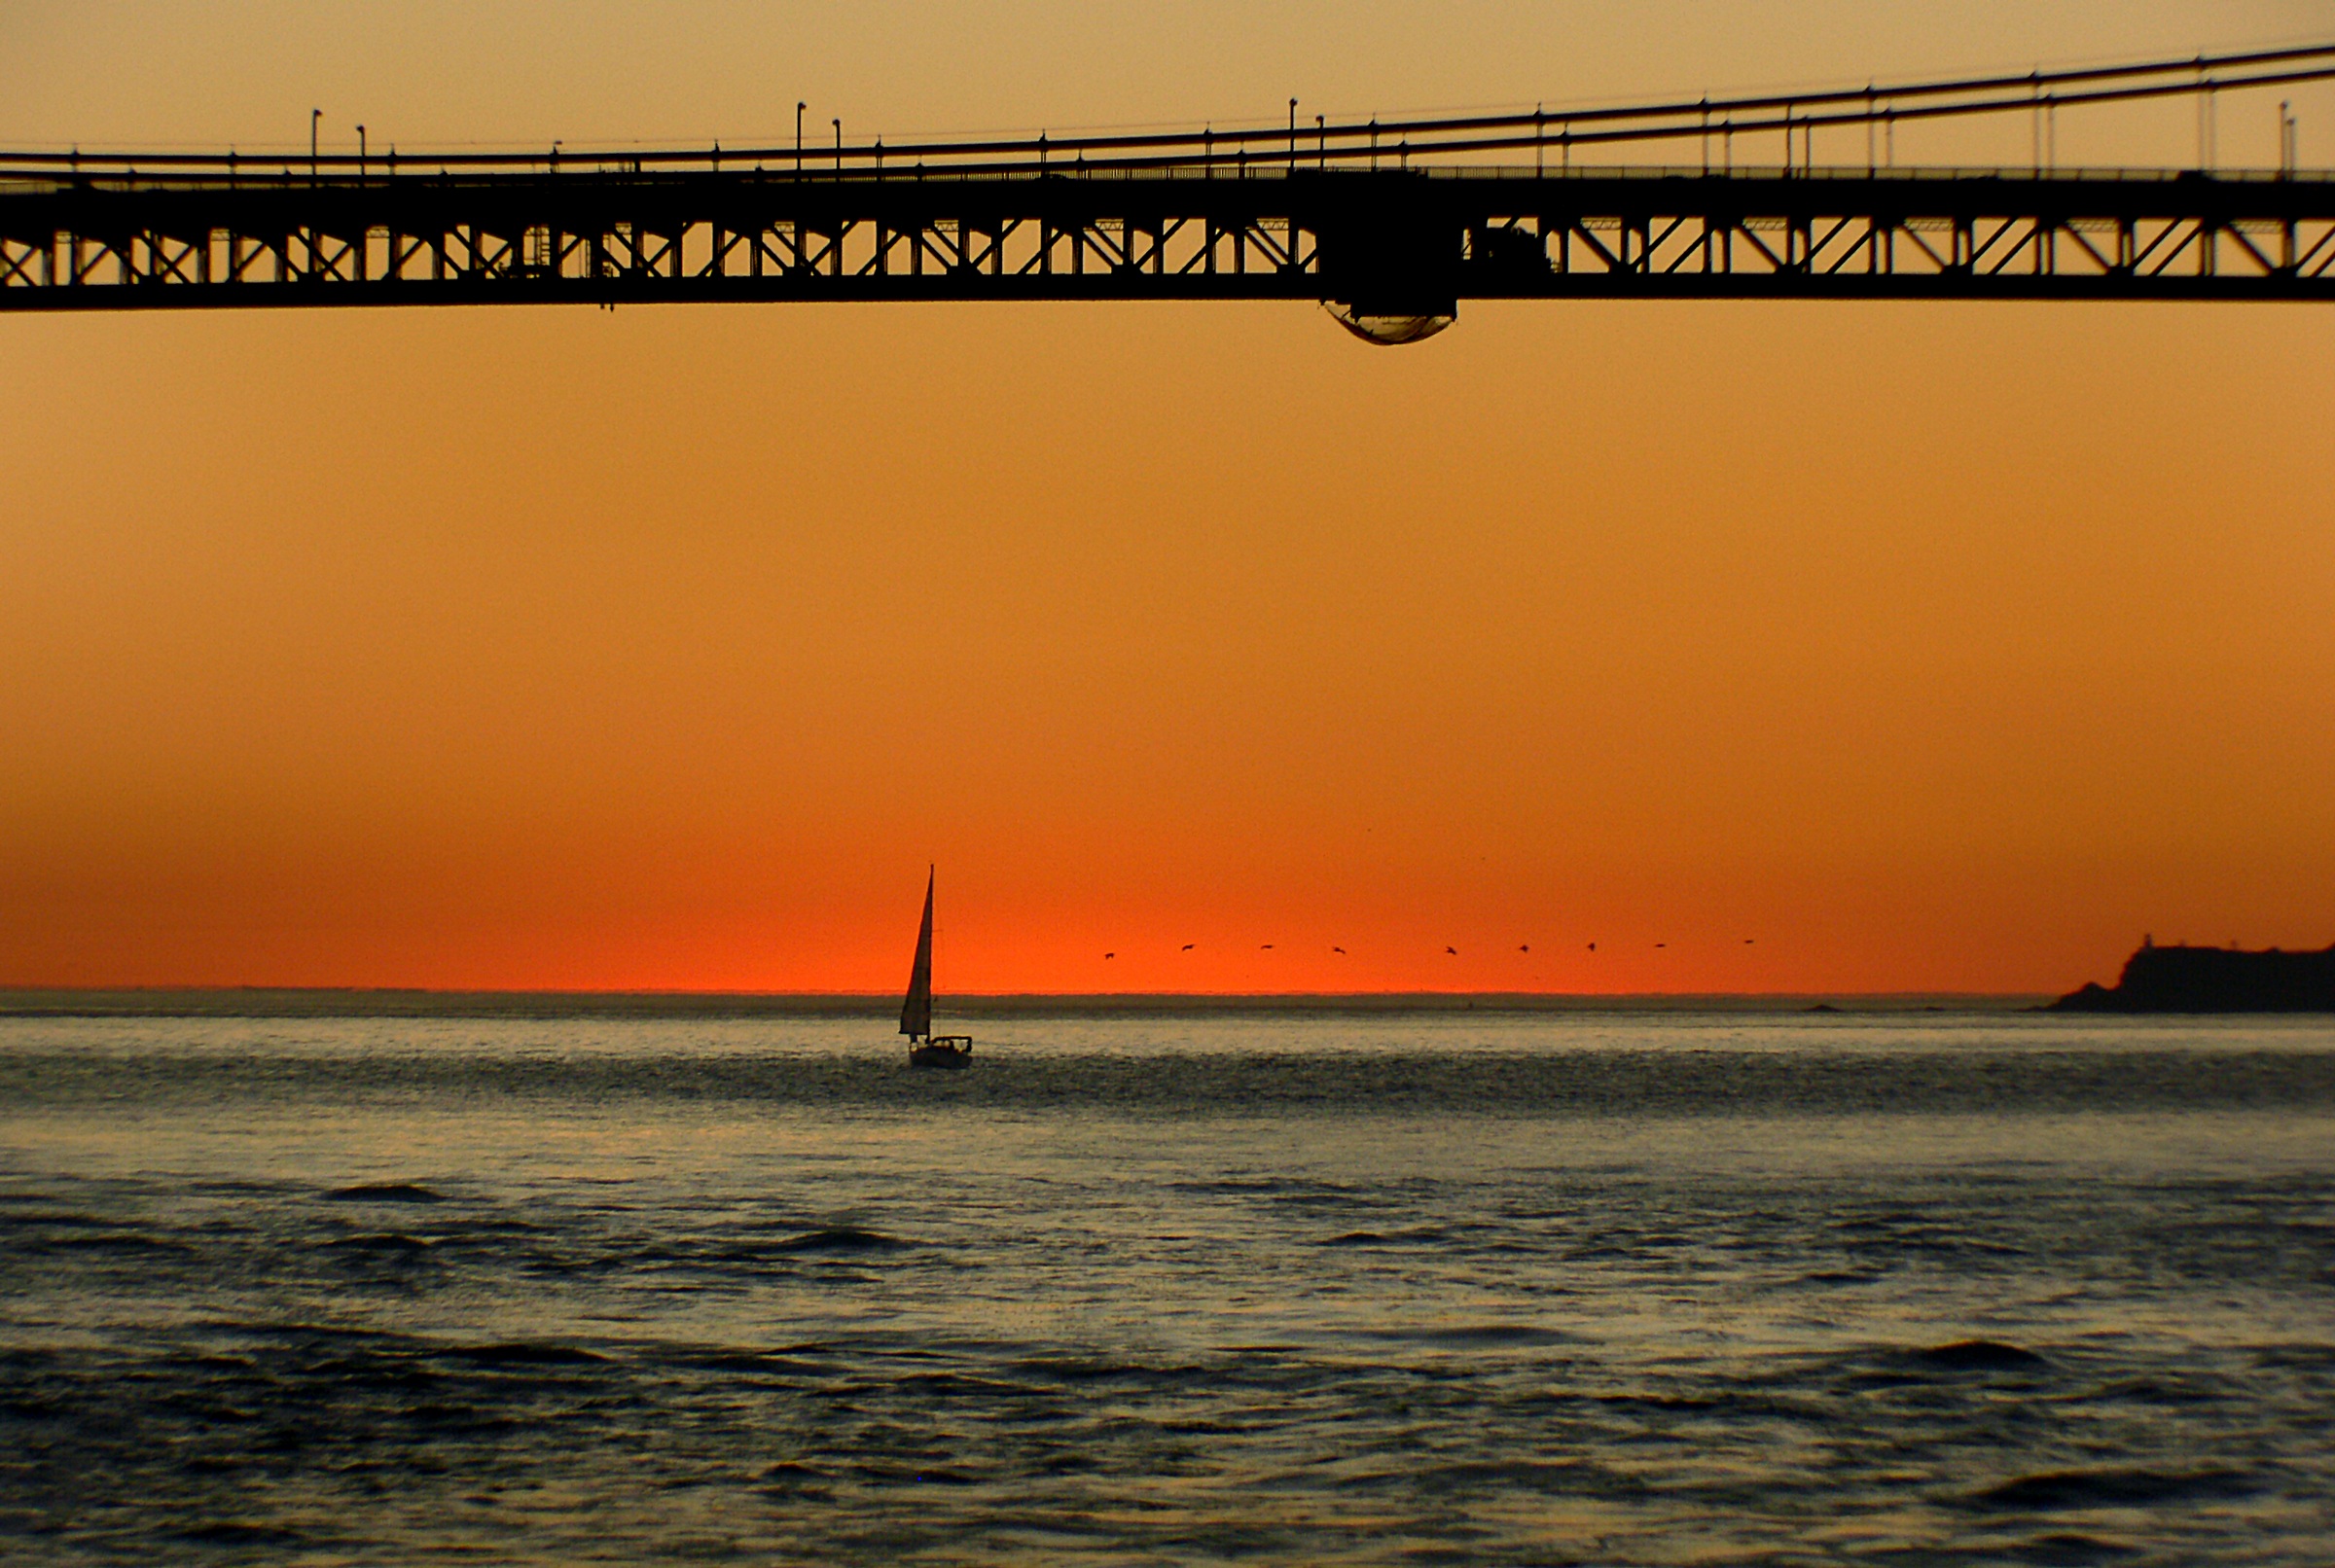
beach, sea, coast, ocean, horizon, sun, sunrise, sunset, morning, shore, wave, dawn, pier, dusk, evening, tower, bay, sanfrancisco, goldengatebridge, bridgecameras, lumixfz30, bridges, wind wave